Virus (comics)

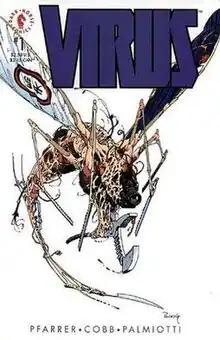
"Virus #1 (December 1992)"

Virus is a Dark Horse Comics comic book, written by Chuck Pfarrer, drawn by Canadian artist Howard Cobb and first published in 1992. The story is about an alien life form which takes over a Chinese Navy research vessel and reconfigures it—using both the damaged electronics and the dead bodies of the crew, it propagates itself by making various "creatures" created out of both organic and inorganic parts. When a salvage ship shows up they have to deal with the life form or be taken over as well.